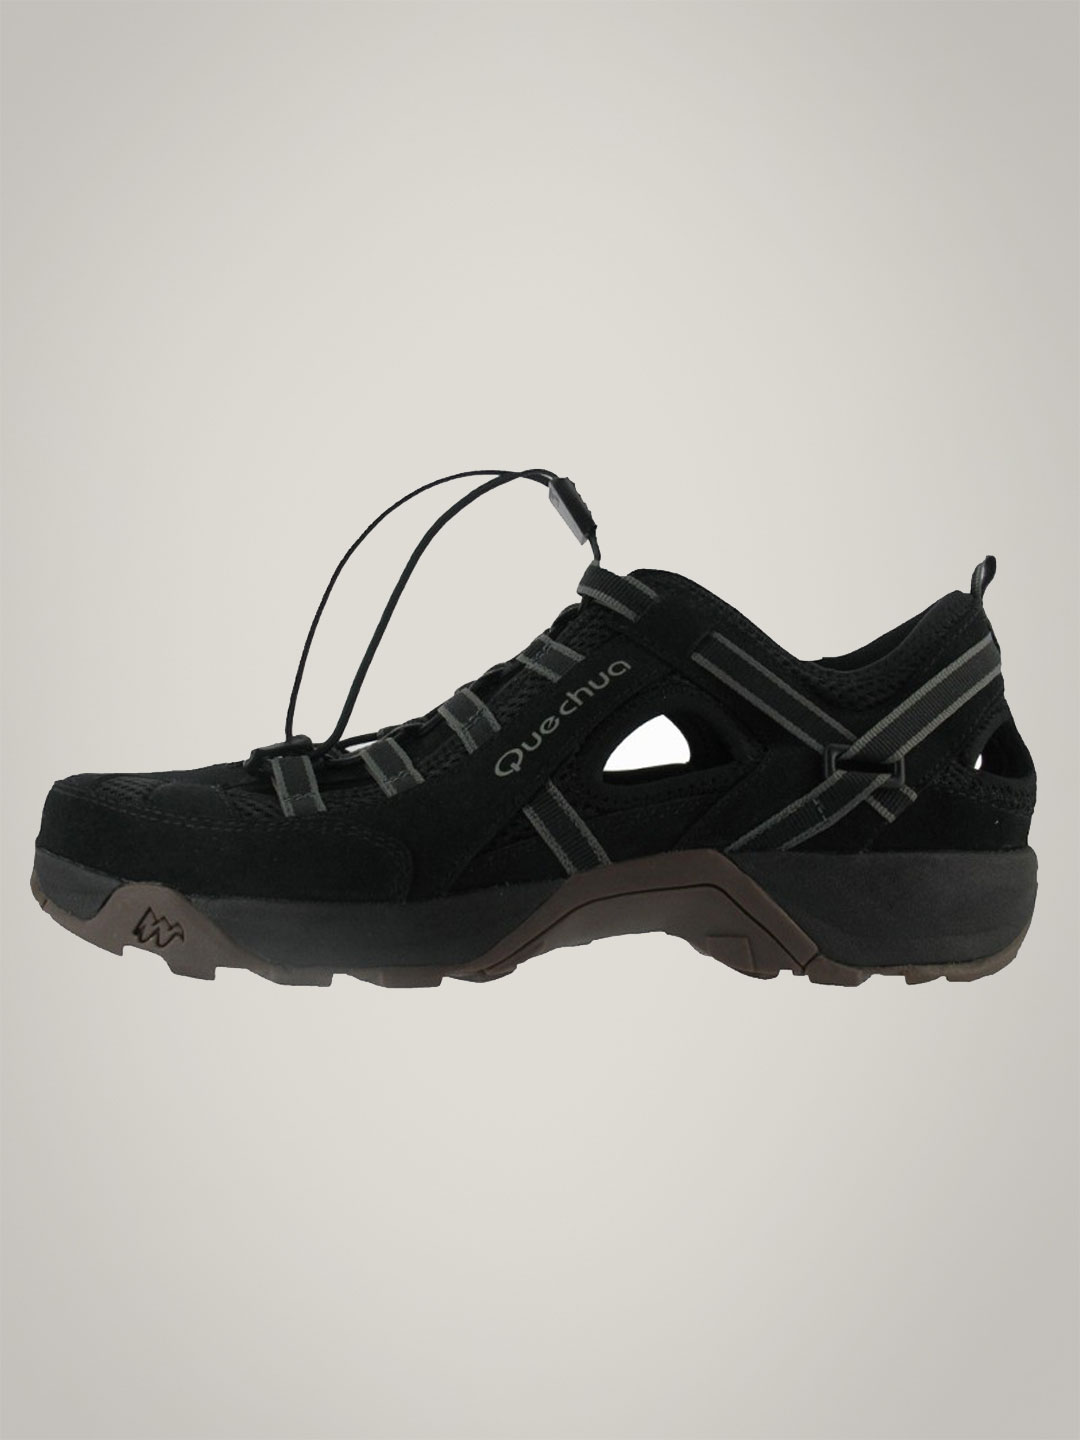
Quechua Arpenaz 300 Noire
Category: Footwear / Shoes / Sports Shoes
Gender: Men
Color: Black
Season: Fall 2011
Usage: Sports